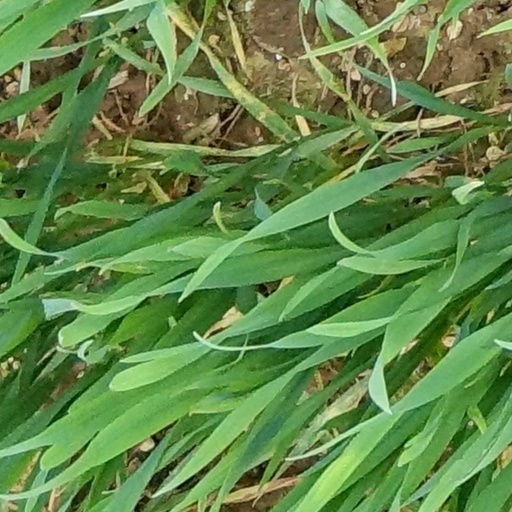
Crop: wheat